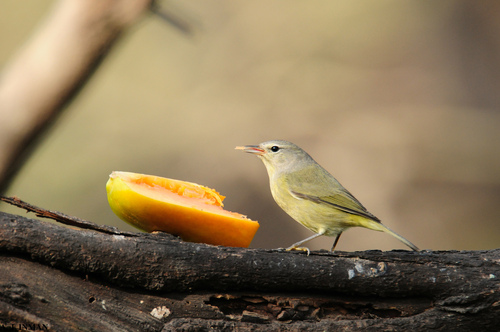
a small yellow and grey bird with a black wingbar and a narrow pointed bill.
this is a small light gray bird with greenish yellow belly, rump and wings.
this small grey and green bird has a short bill with black, orange and white coloring.
the yellow bird has a gray head and a somewhat long pointed beak.
this little bird has a yellow belly and breast with a gray wing and white wingbar.
this bird is brown with yellow and has a long, pointy beak.
the little bird has a small black eye, a gray and orange bill, and a light green belly.
this bird has a long, thin beak attached to a sloped head, with greenish yellow plumage and black eyes.
a very tiny bird with a yellow body, a white head, and a small pointed beak.
this small bird is covered in yellow and white feathers with a short, orange bill.
Species: Orange Crowned Warbler